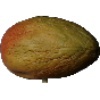
Label: Papaya 1